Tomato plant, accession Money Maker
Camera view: horizontal (90 deg, fisheye); turntable rotation: 0 degrees
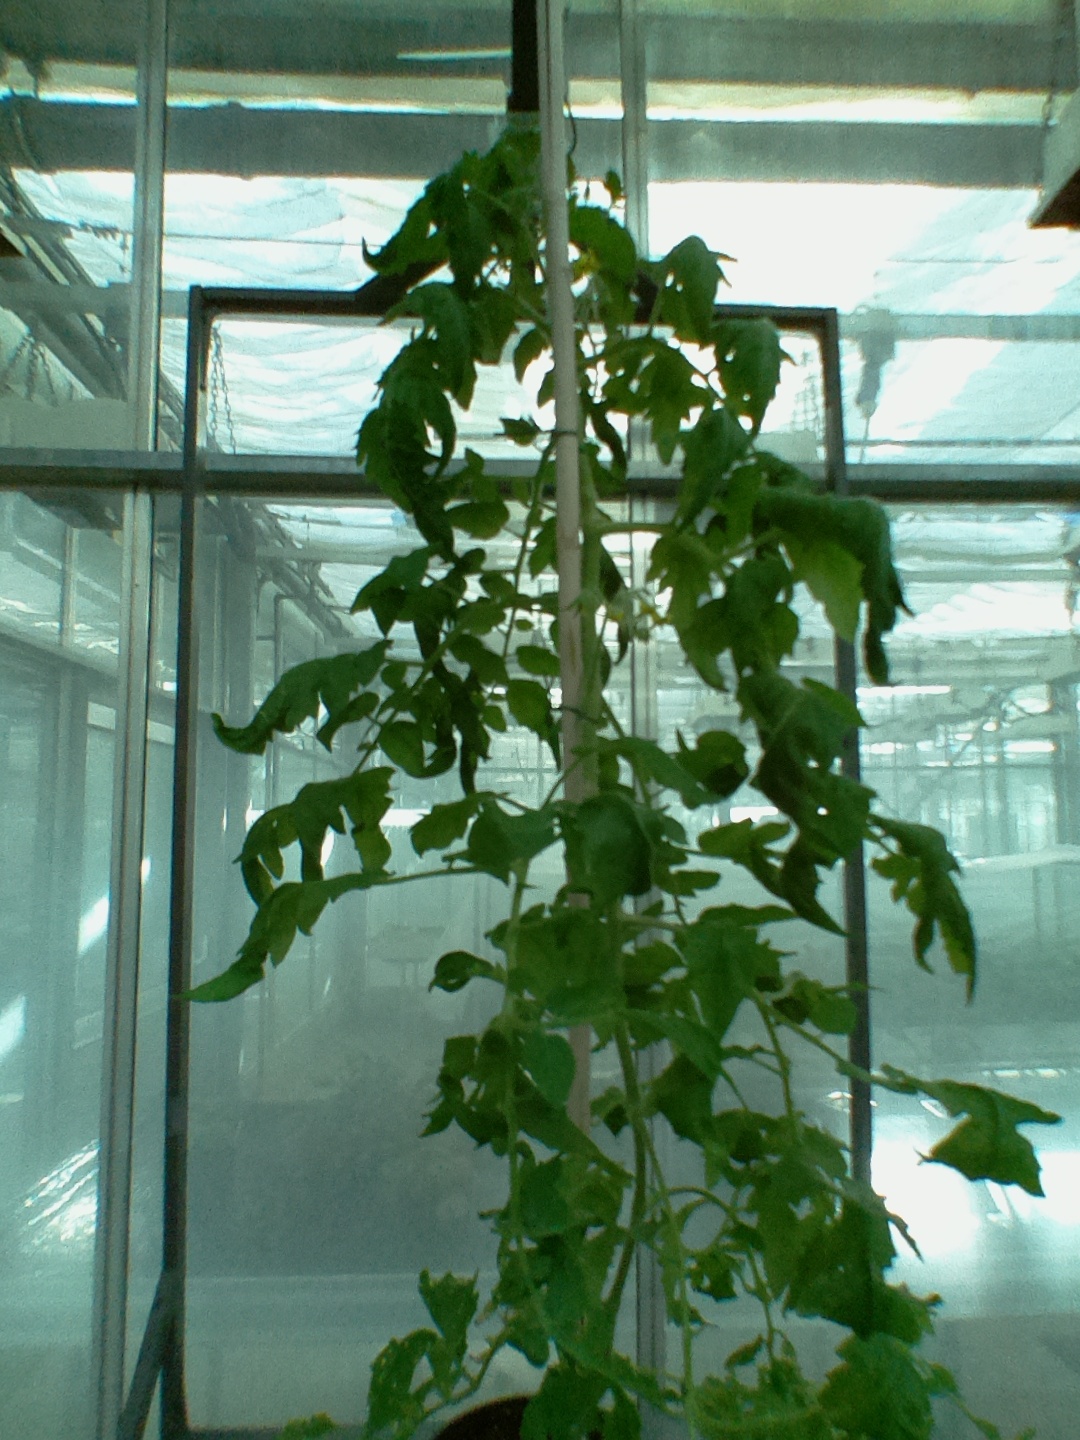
BBCH growth stage 66: Full flowering, 60%-70% of flowers open, more petals falling